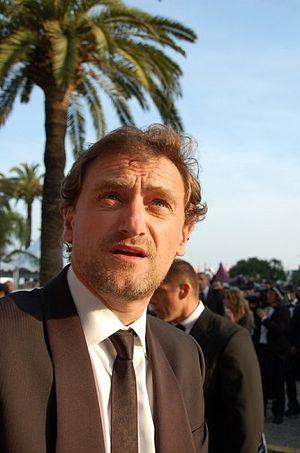
Jean-Paul Rouve au festival de Cannes.